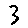
Label: 3